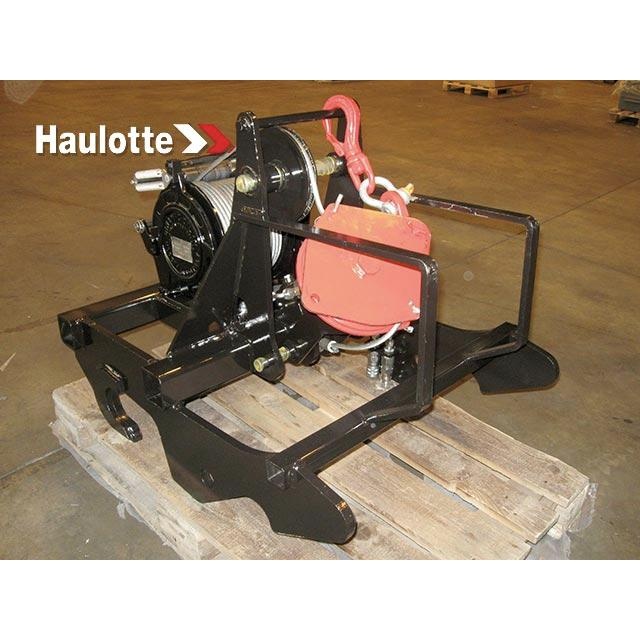
Haulotte Part # 2820304110 - WINCH
Haulotte Part 2820304110 For Sale WINCH Most parts ship out within the first 24 hours of order | Delivery average is 3-7 days within the USA | Fast On Ground Shipping | Global shipping options are also available upon [REQUEST]. ZUMA Sales is your one stop shop for parts from all the common lift brands such as JLG, Genie, Skyjack, Haulotte and Snorkel! Have a question about this part or need help sourcing any other parts? Our expert team is standing by and ready to help. Please MESSAGE us here or call ANYTIME Toll Free: 1-800-929-0984
Brand: Haulotte
Category: Business & Industrial > Material Handling > Lifts & Hoists > Winches